Bigeard cap

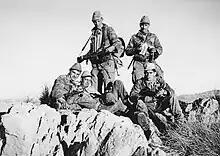
French Commandos de Chasse wearing Bigeard caps.

The Bigeard cap is a field cap worn by the French Army and several others. It was allegedly invented by French General Marcel Bigeard to replace the colorful and less practical colored headgear worn by the French Army in First Indochina War.